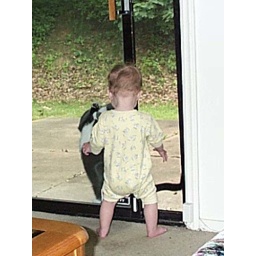
Gandalf is in between the glass and screen doors. Laurel is confounded.